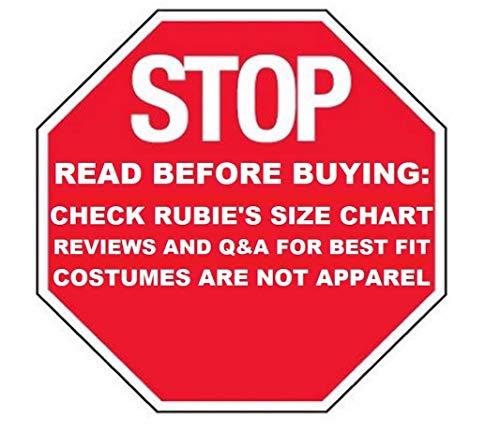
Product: Rubie's Deluxe Shazam Pedro Child Costume
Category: Clothing, Shoes & Jewelry | Costumes & Accessories | Women | Costumes & Cosplay Apparel | Costumes
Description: Includes: muscle chest jumpsuit with attached 3D boot covers and gauntlets, belt, cape.
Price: $38.99